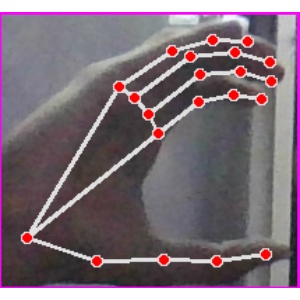
अक्षर: ऋ